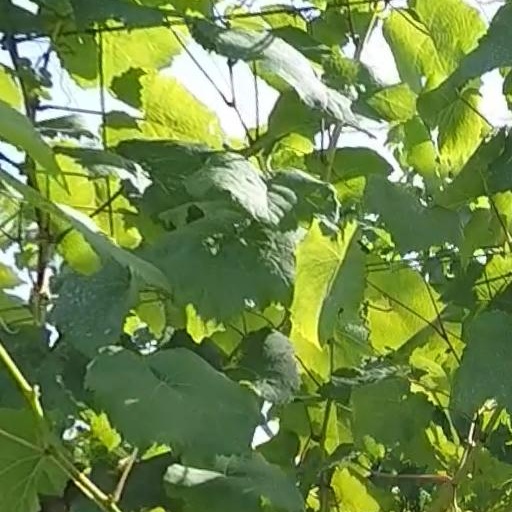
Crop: grape